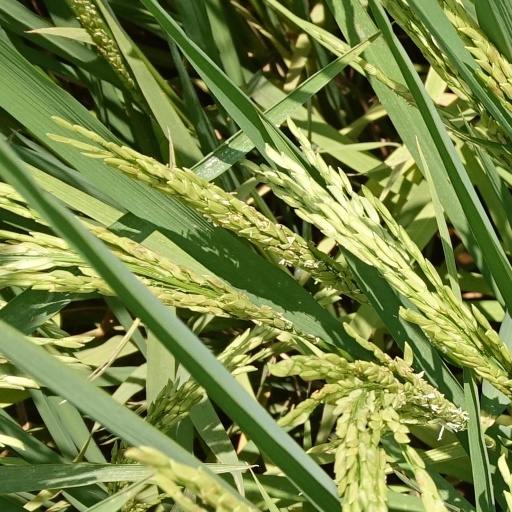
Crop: rice